Jean Webster (cook)

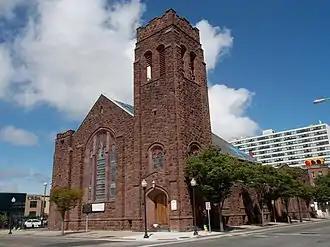
Victory First Presbyterian Deliverance Church in 2014. Sister Jean's Kitchen operated from Victory First from September 1997 – February 2019.

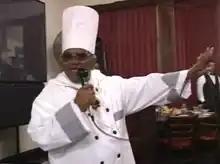
Webster in 2003

Webster attributed her inspiration to feed people from an experience meeting a homeless man in 1986. She bought a meal for him at a nearby pizza restaurant, and invited him to her home for dinner the next day. She said that she felt called by God to start a mission of feeding people, and made it known that she would feed anyone who stopped by. Lines formed outside her home once word spread through the Atlantic City community. During the early phases of her operation, she fed around 100 regular attendees two meals a day, and spent nearly all of her free time cooking, while she held down a regular job at the Taj Mahal. Her charity eventually drew attention outside her own church. While she had initially used her own funds to pay for food, the popularity of her food distribution rendered this unsustainable. She obtained funding from local churches, the Taj Mahal, as well as other casinos to continue her work. She also began being referred to as "Sister Jean" during her charity work. Her work drew wide attention, and she was also called the "Mother Teresa of Jersey".